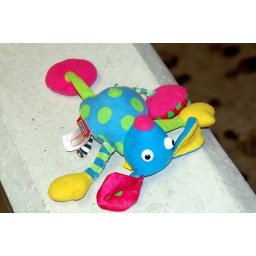
07 October 2009. On the wall in the car park.